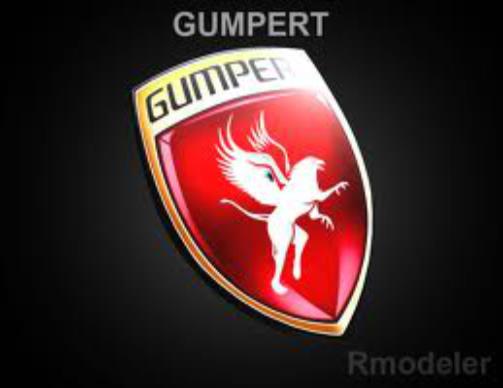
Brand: gumpert
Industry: Transportation